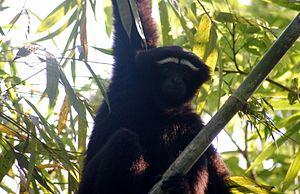
Le Gibbon hoolock occidental est une espèce de primates asiatiques de la famille des hylobatidés.
Le Brahmapoutre - du sanskrit ब्रह्मपुत्र signifiant « fils de Brahmâ » - est un fleuve de l'Asie du Sud, long de 2 900 kilomètres, ayant sa source principale dans l'Himalaya tibétain, à 5 542 m d'altitude, au glacier Gyima Yangzoin, dans le xian de Zhongba 29° 17′ 41″ N, 83° 46′ 23″ E. D'autres sources sont situées au pied des glaciers des monts Kubi-gangri et Ganglung-gangri. C'est le Dyardanes ou l’Œdanes des Grecs anciens. Son parcours tropical fait de la vallée de ce fleuve un des plus riches sites mondiaux au regard de la biodiversité. Ses crues importantes permettent une fertilisation du sol mais sont dévastatrices. Dans son cours inférieur, qui est sacré pour les hindous, le fleuve est utilisé pour le transport de produits agricoles.